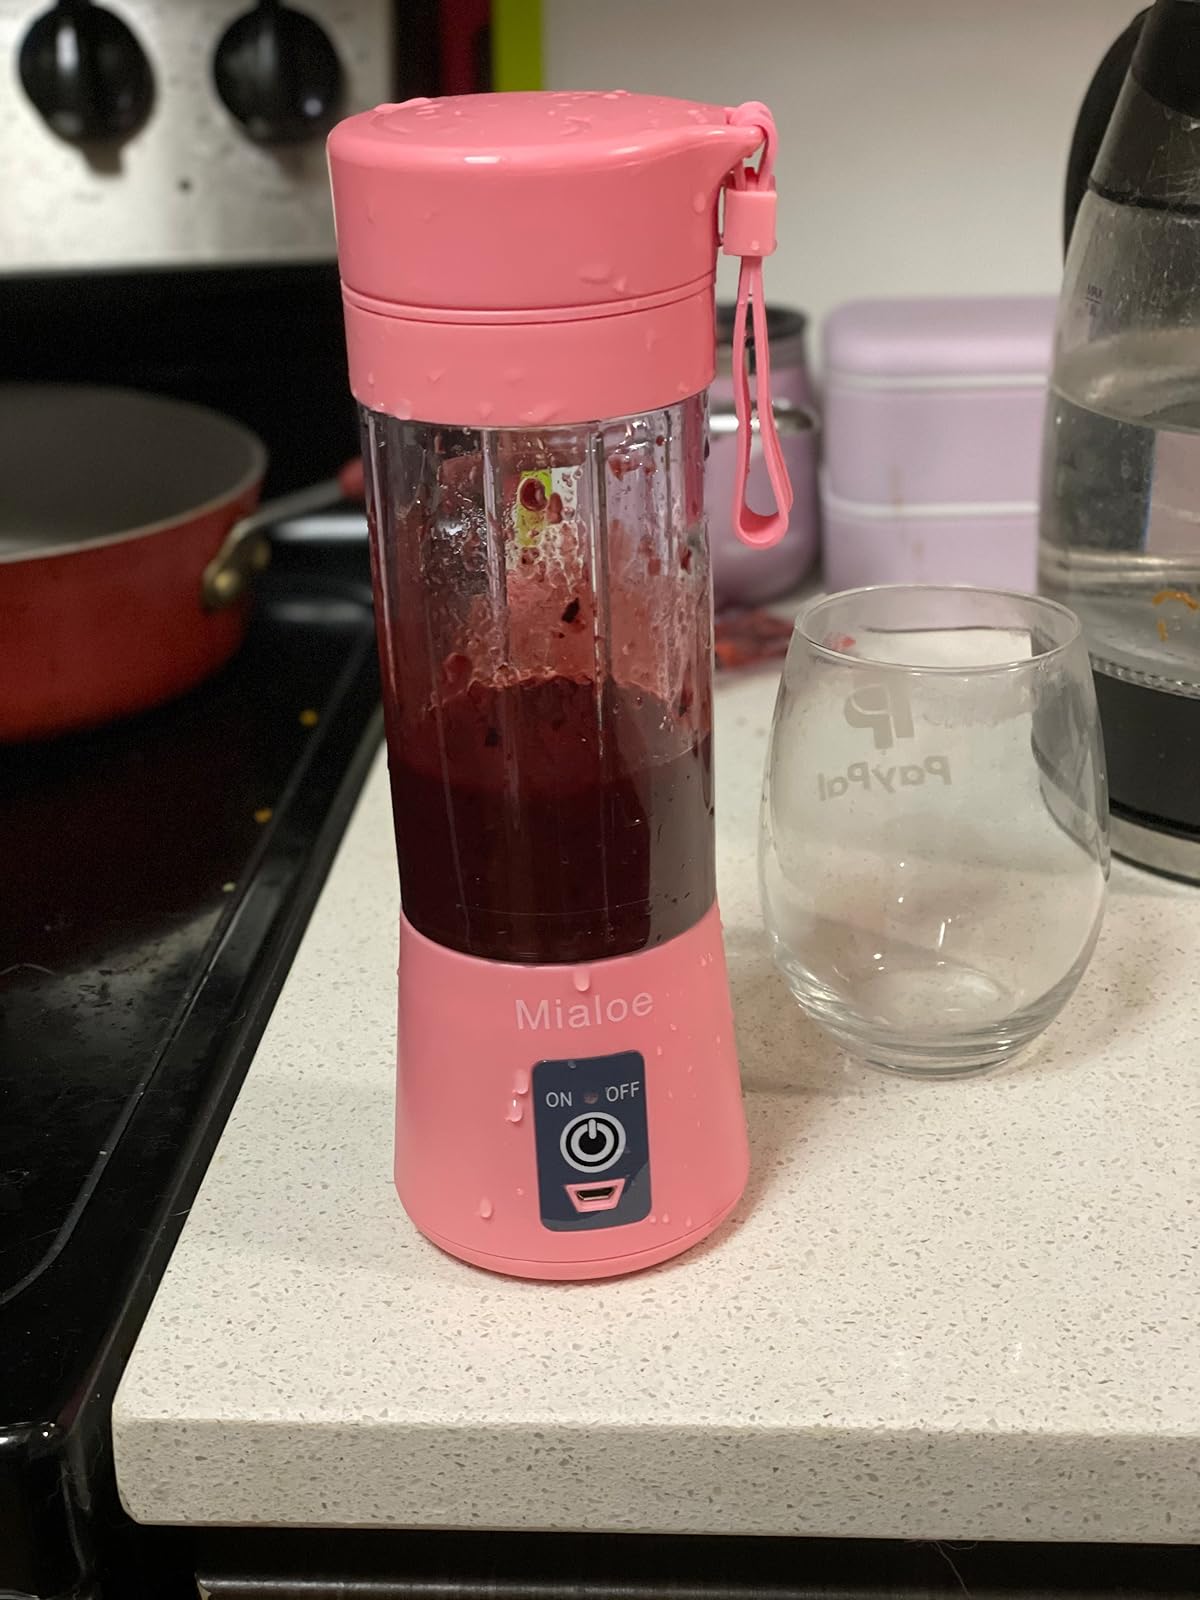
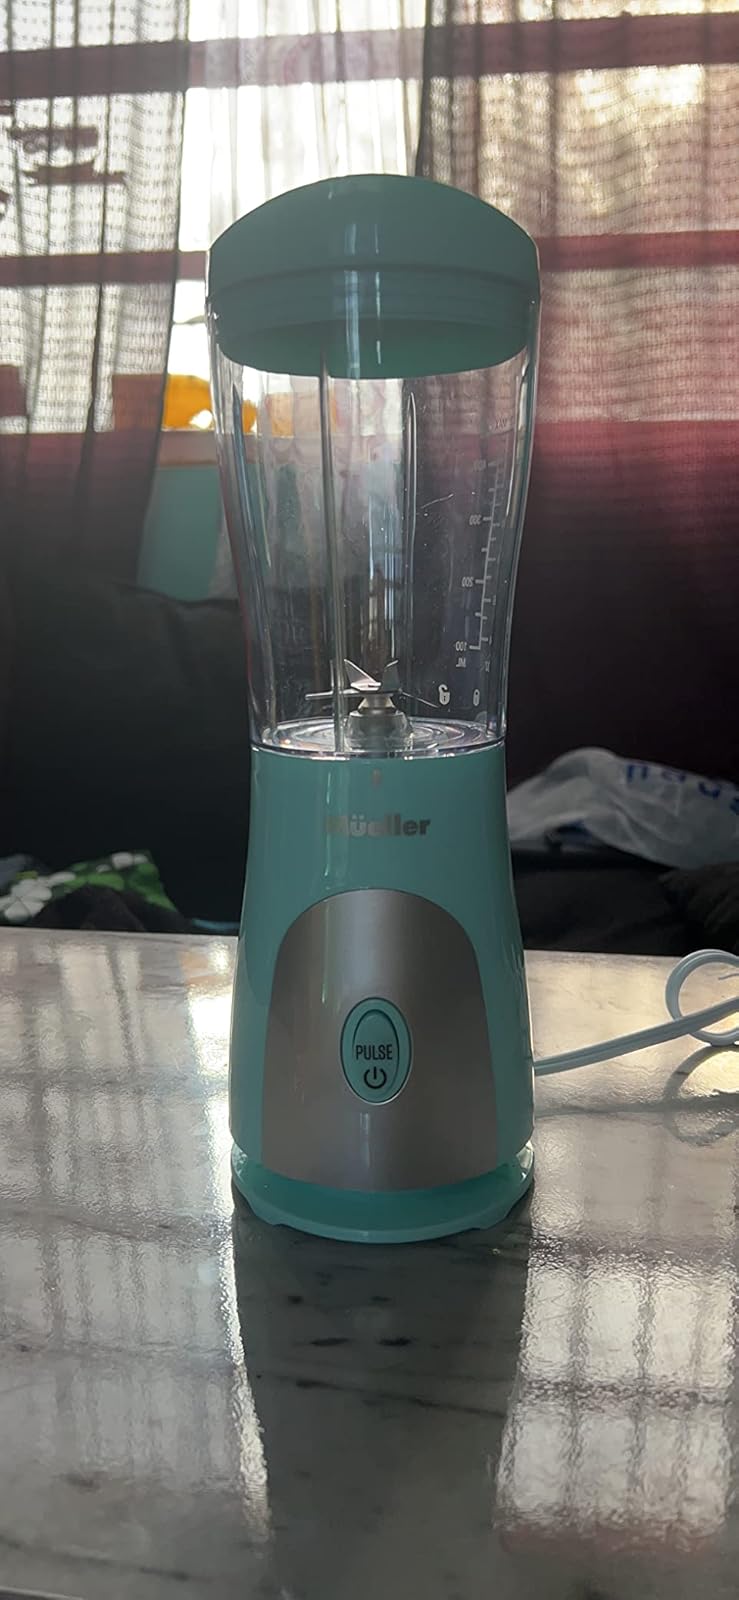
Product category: items_blender
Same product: no